Leslie O'Brien, Baron O'Brien of Lothbury

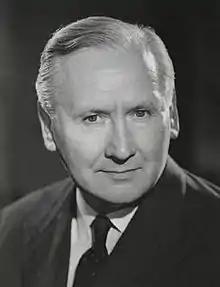
Portrait by Walter Bird, 1967

Leslie Kenneth O'Brien, Baron O'Brien of Lothbury (8 February 1908 – 24 November 1995) was Governor of the Bank of England.